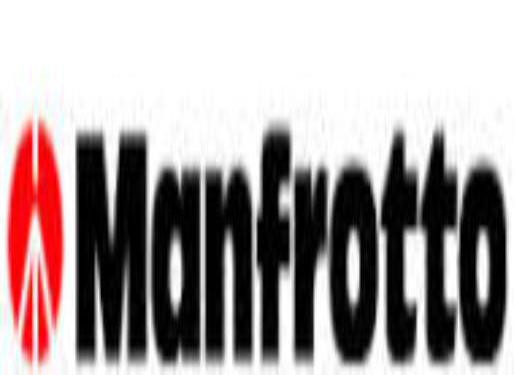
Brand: manfrotto
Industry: Electronic